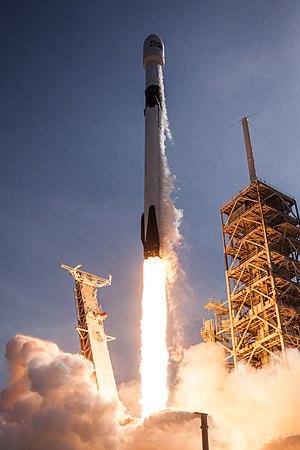
Bangabandhu-1 est le premier satellite de télécommunications géostationnaire du Bangladesh exploité par la Commission de réglementation des télécommunications du Bangladesh, positionné à 119° Est de longitude.